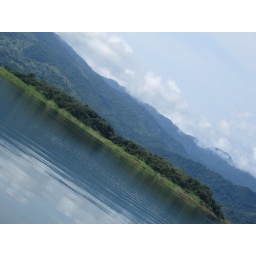
Mountains reflected on water with clouds in the sky